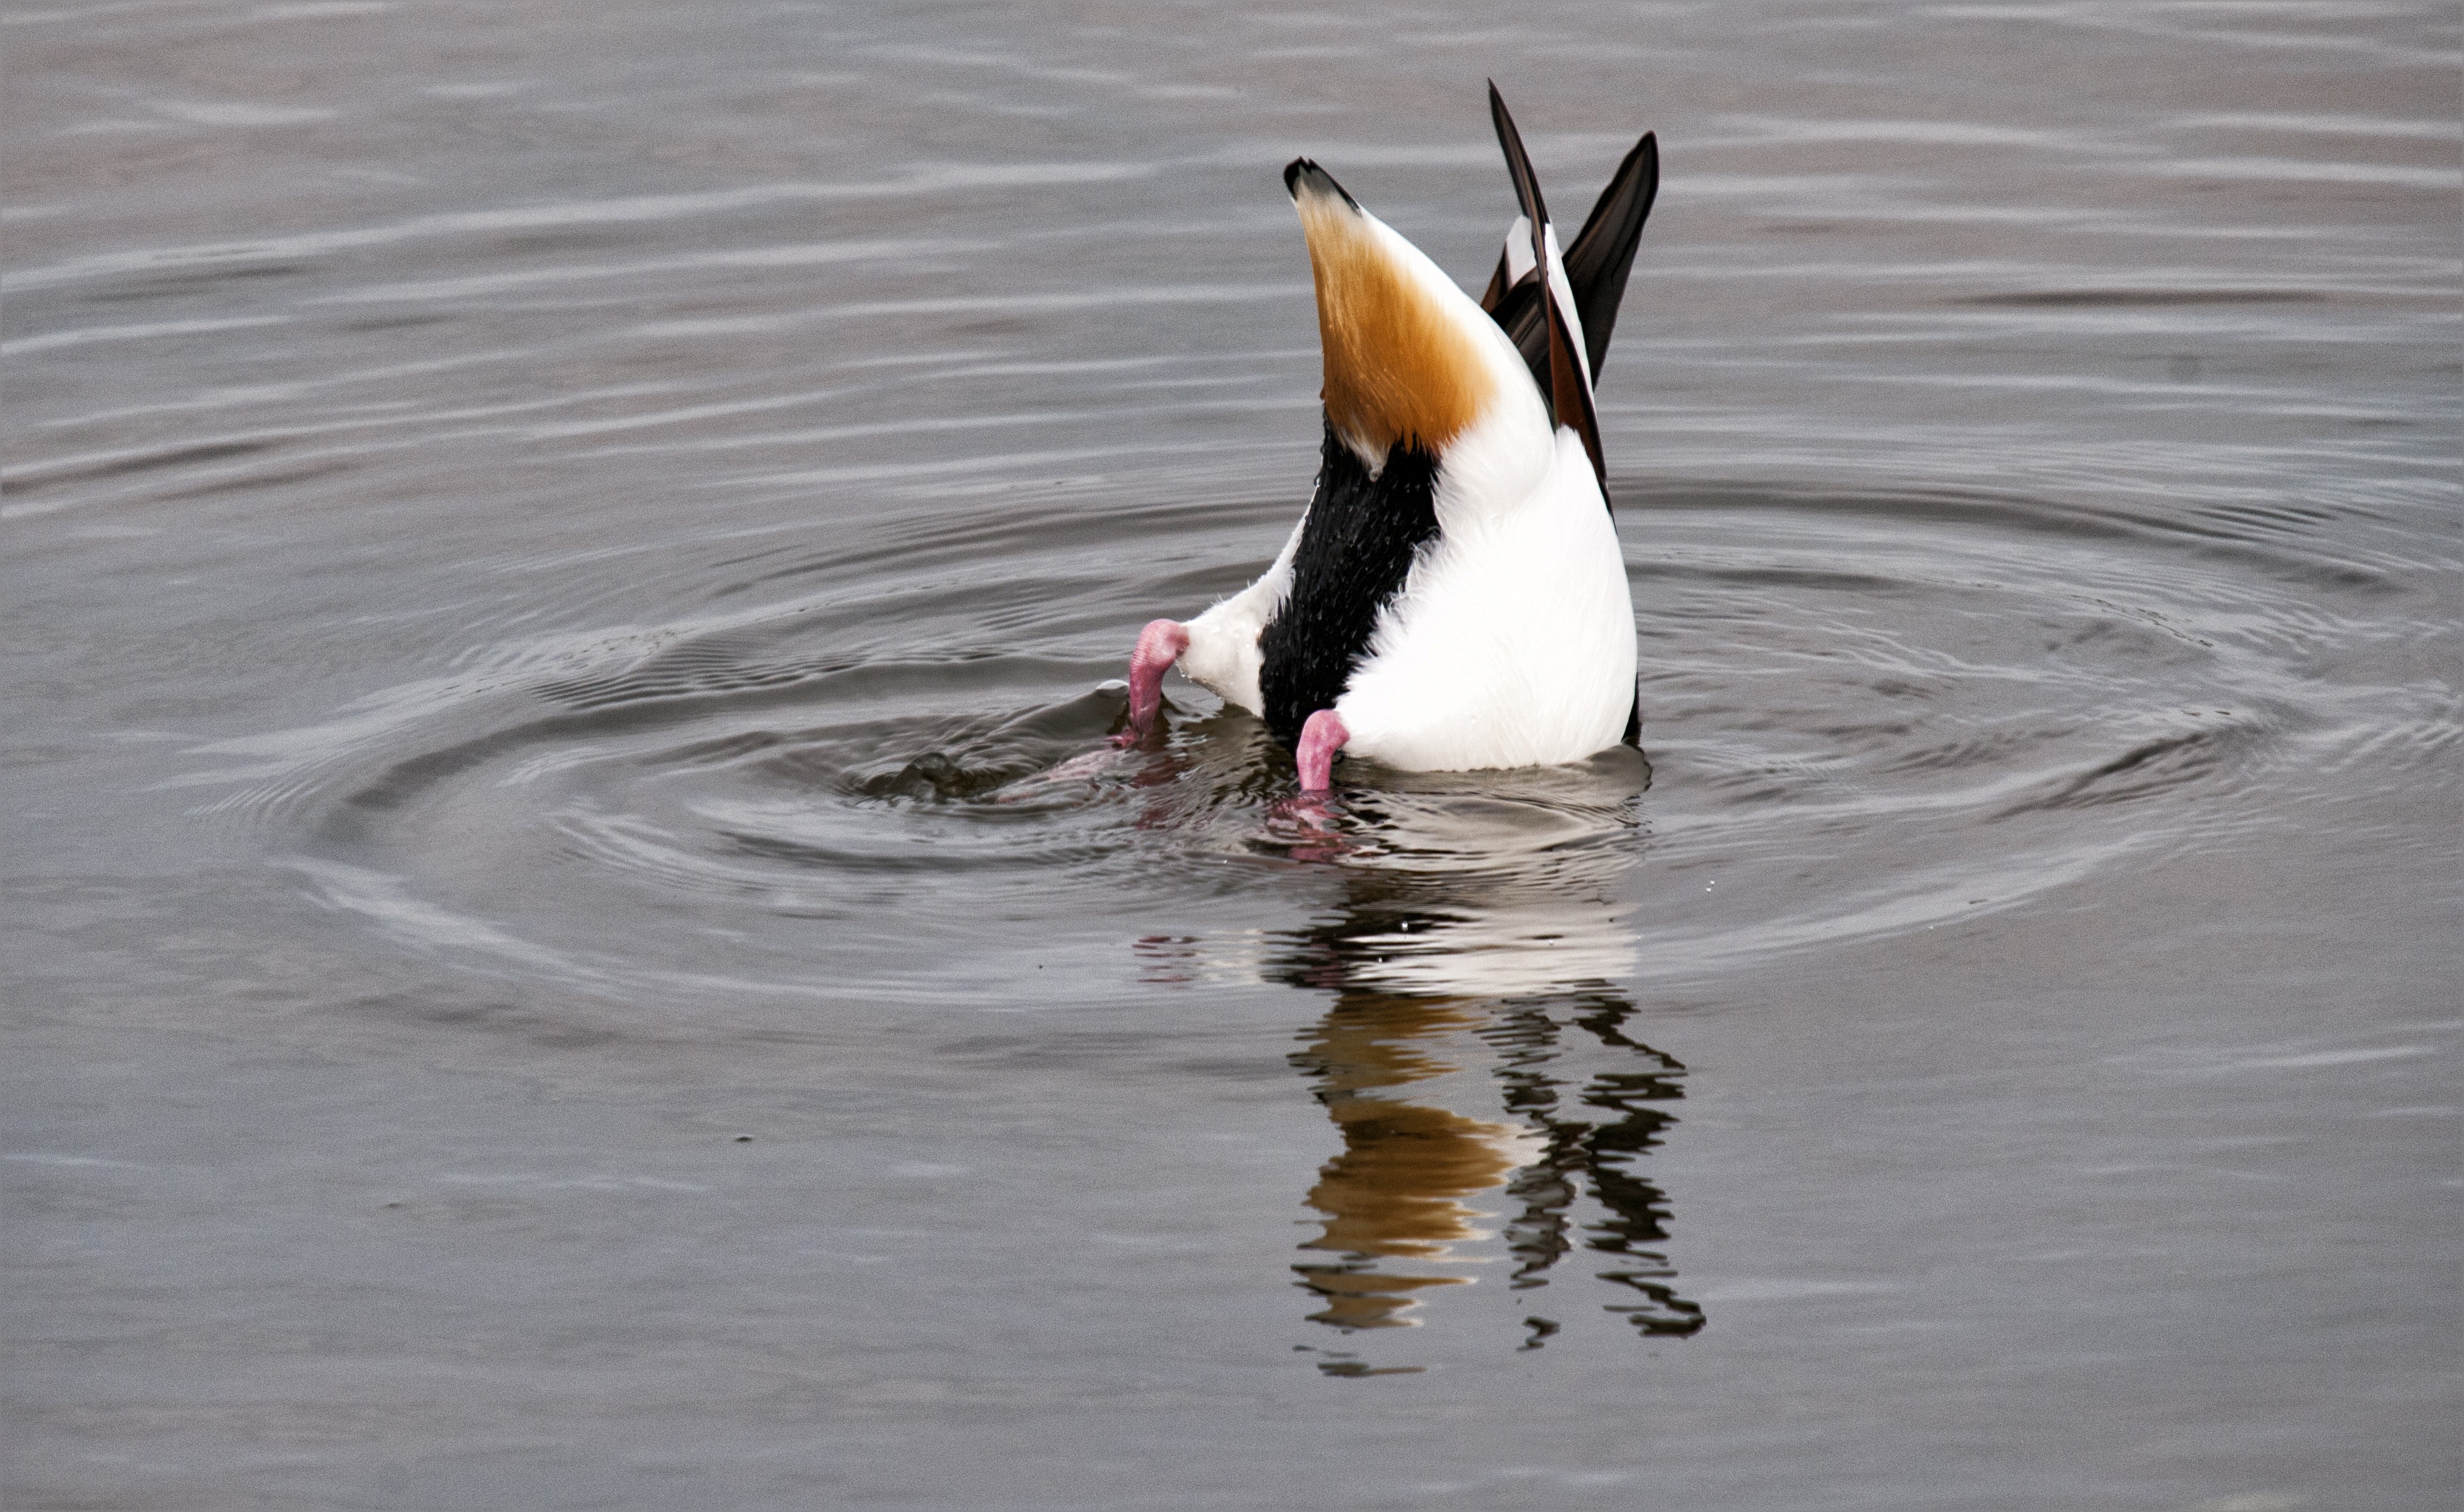
water, bird, wing, round, diving, wildlife, reflection, beak, duck, feathers, vertebrate, bath, waterfowl, water bird, mallard, mergus, ducks geese and swans, seaduck